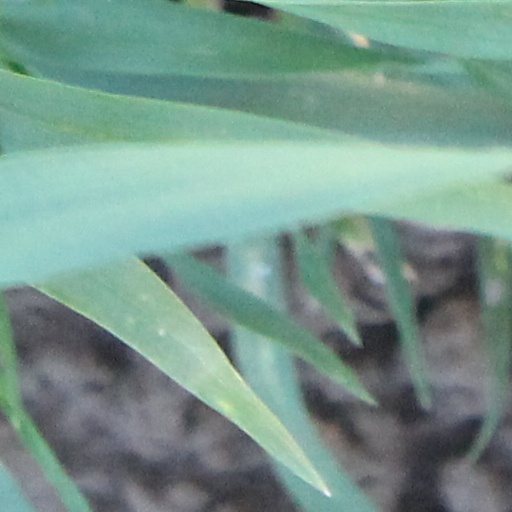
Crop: wheat